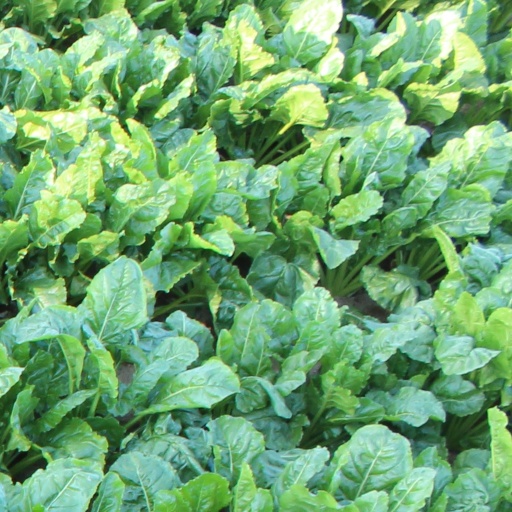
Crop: sugar beet